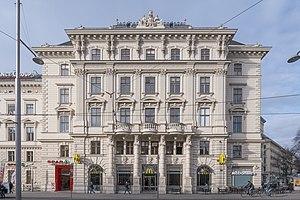
Le Palais Wertheim est un palais urbain viennois situé sur le Ring dans l'Innere Stadt de Vienne.